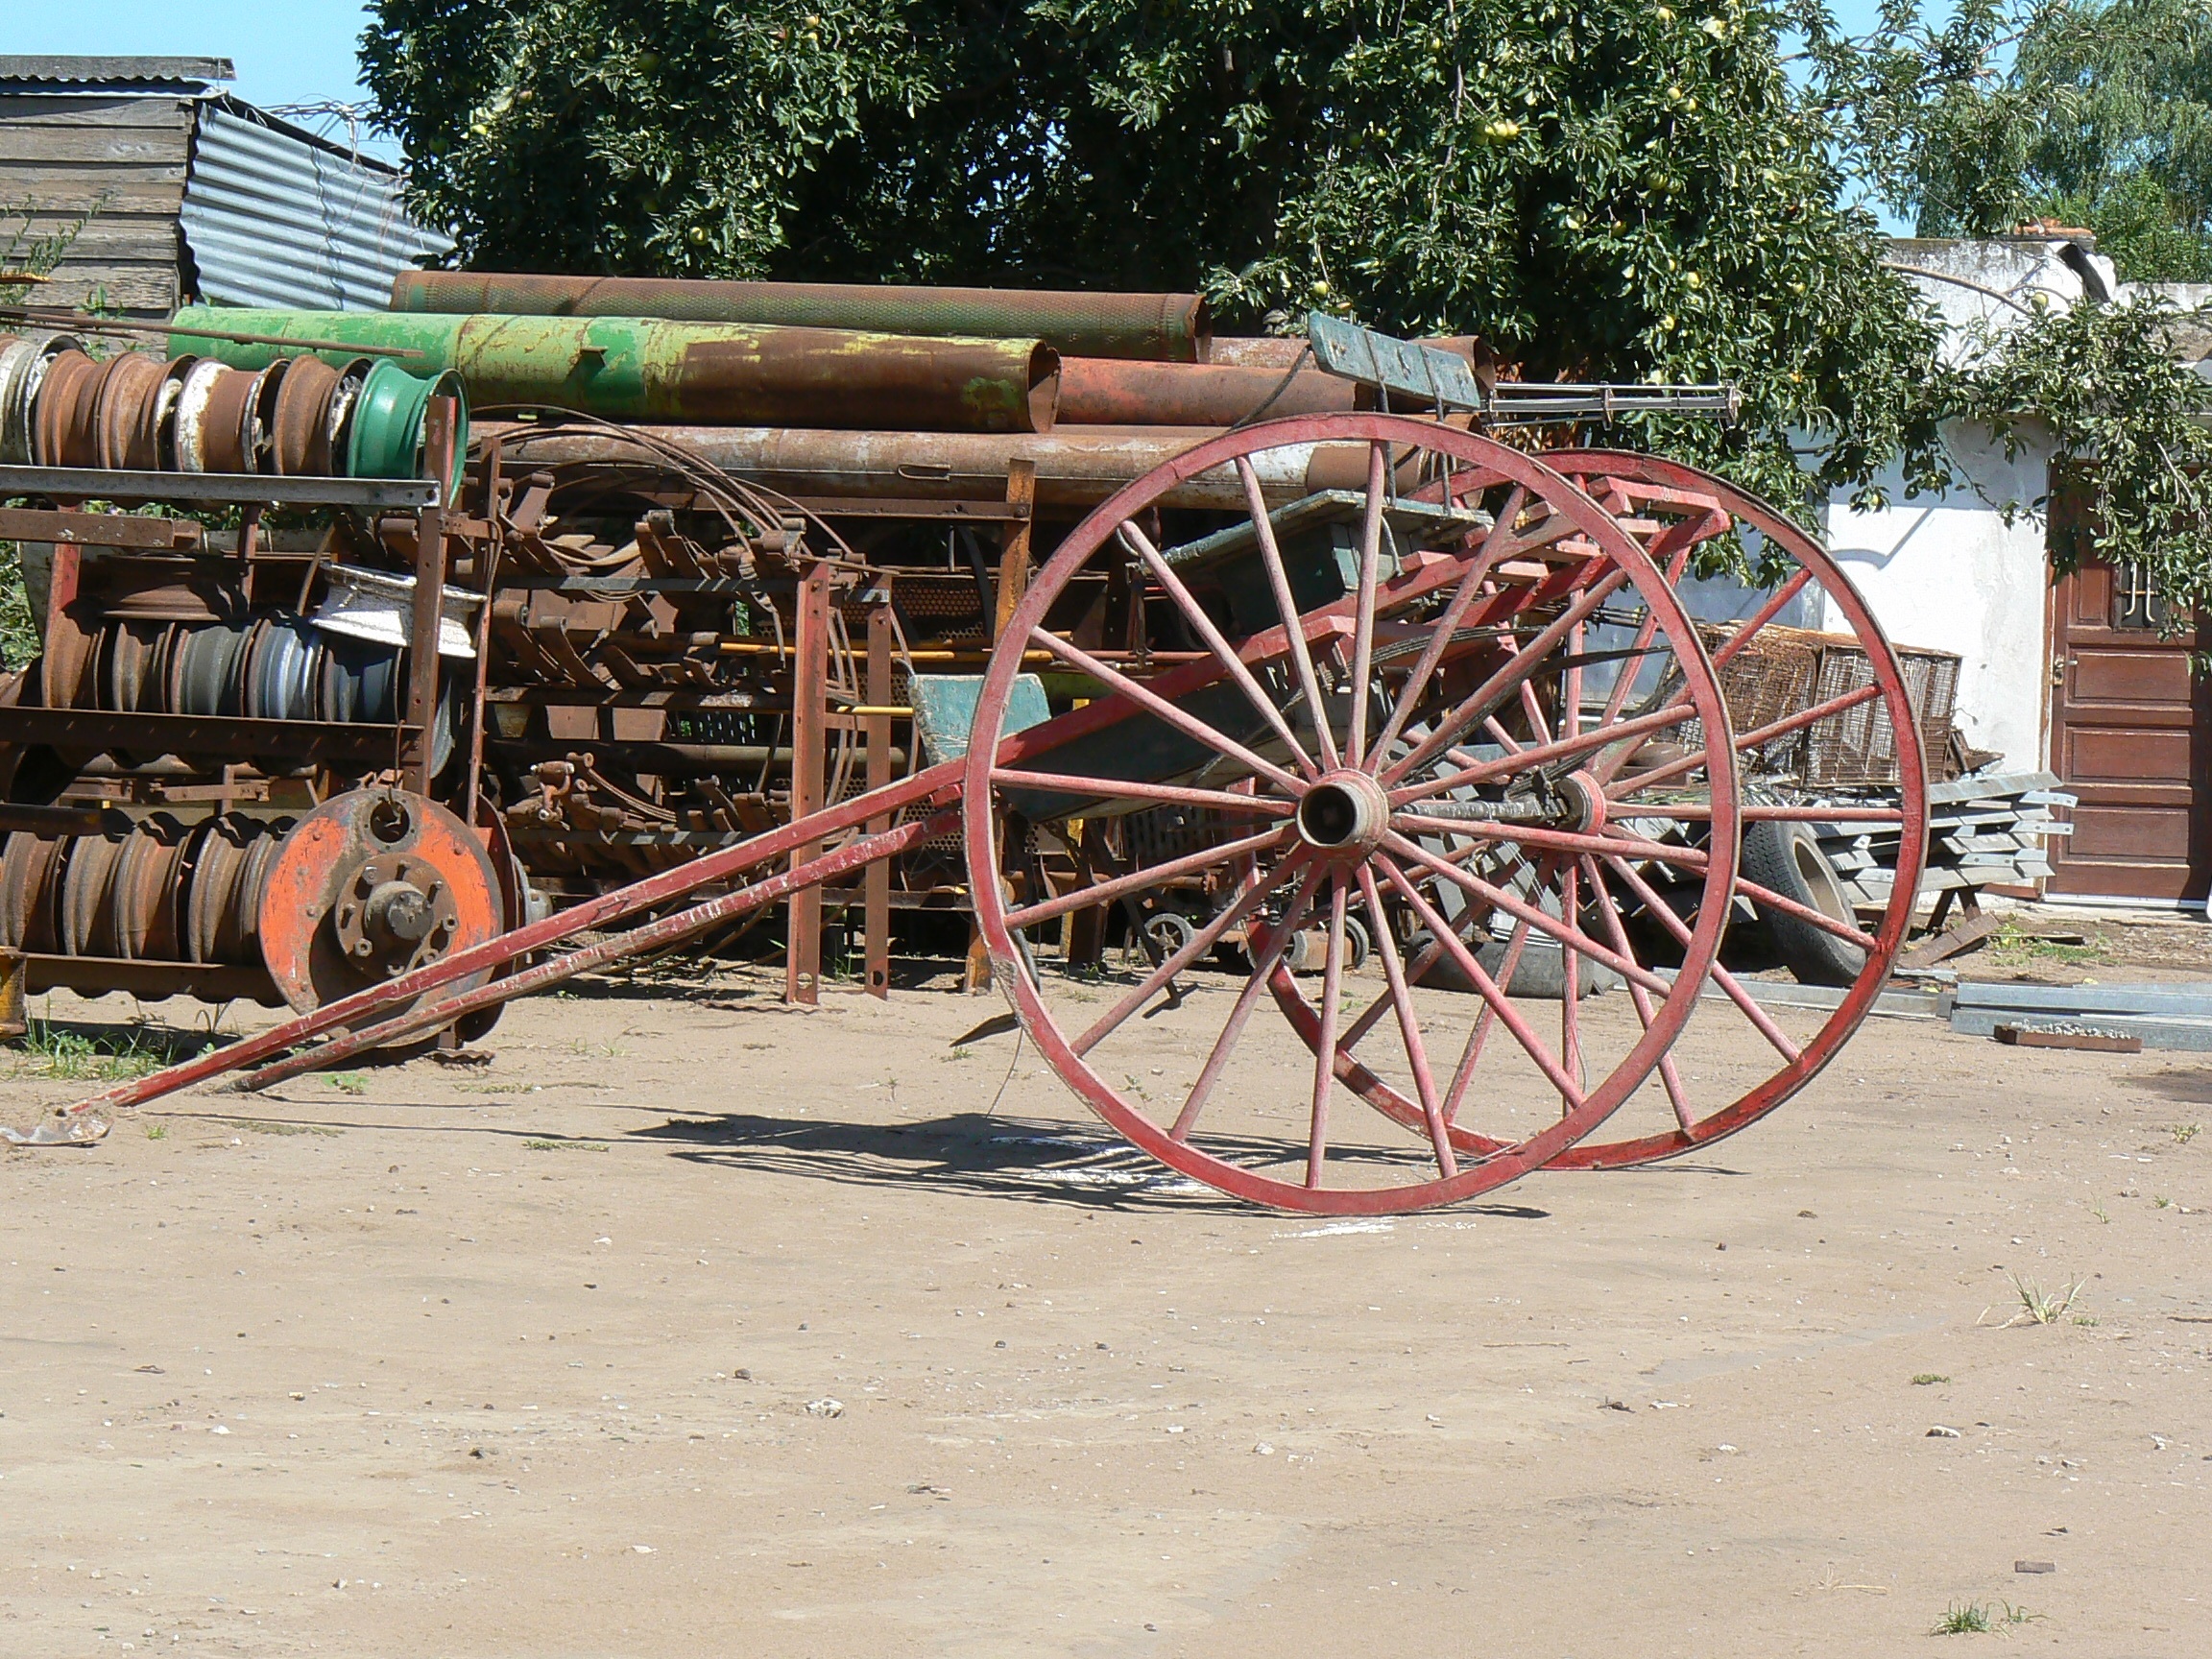
wheel, cart, truck, vehicle, playground, wheels, carriage, irons, sulki, man made object